Dol-de-Bretagne

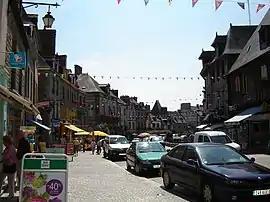
La Grande Rue

Dol-de-Bretagne (literally "Dol of Brittany"; ; Gallo: "Dóu"), cited in most historical records under its Breton name of Dol, is a commune in the Ille-et-Vilaine "département" in Brittany in northwestern France.